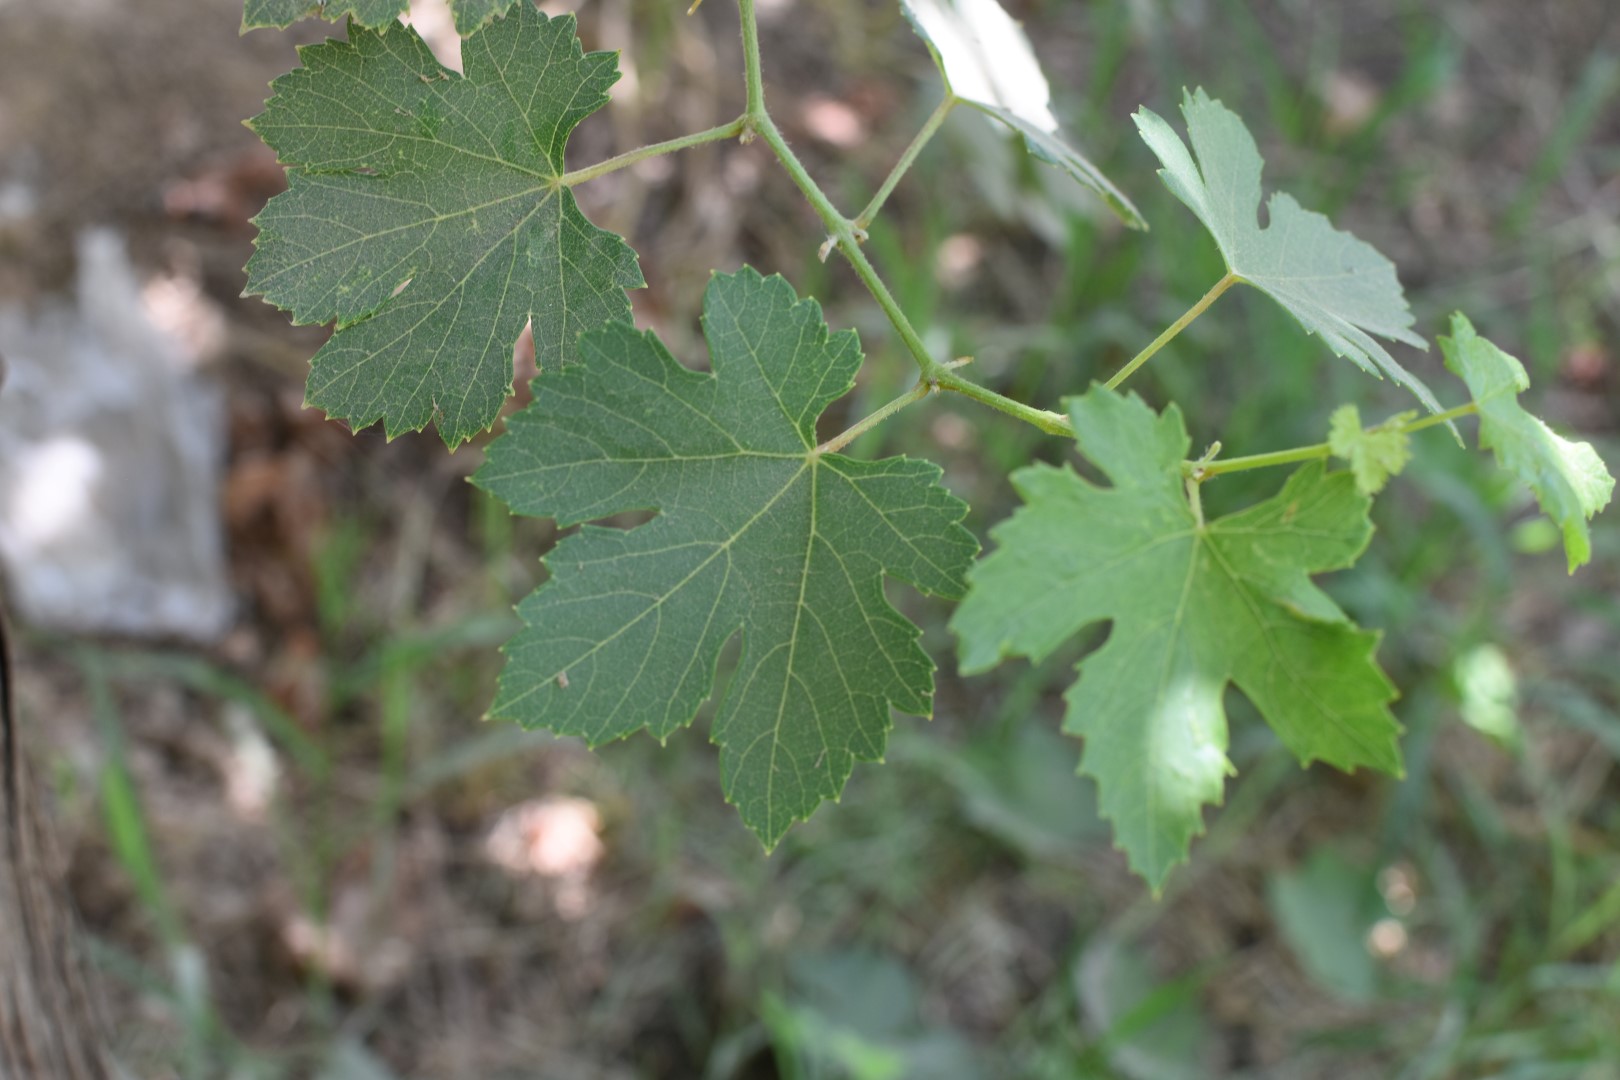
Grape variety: Halawani